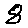
Label: 8